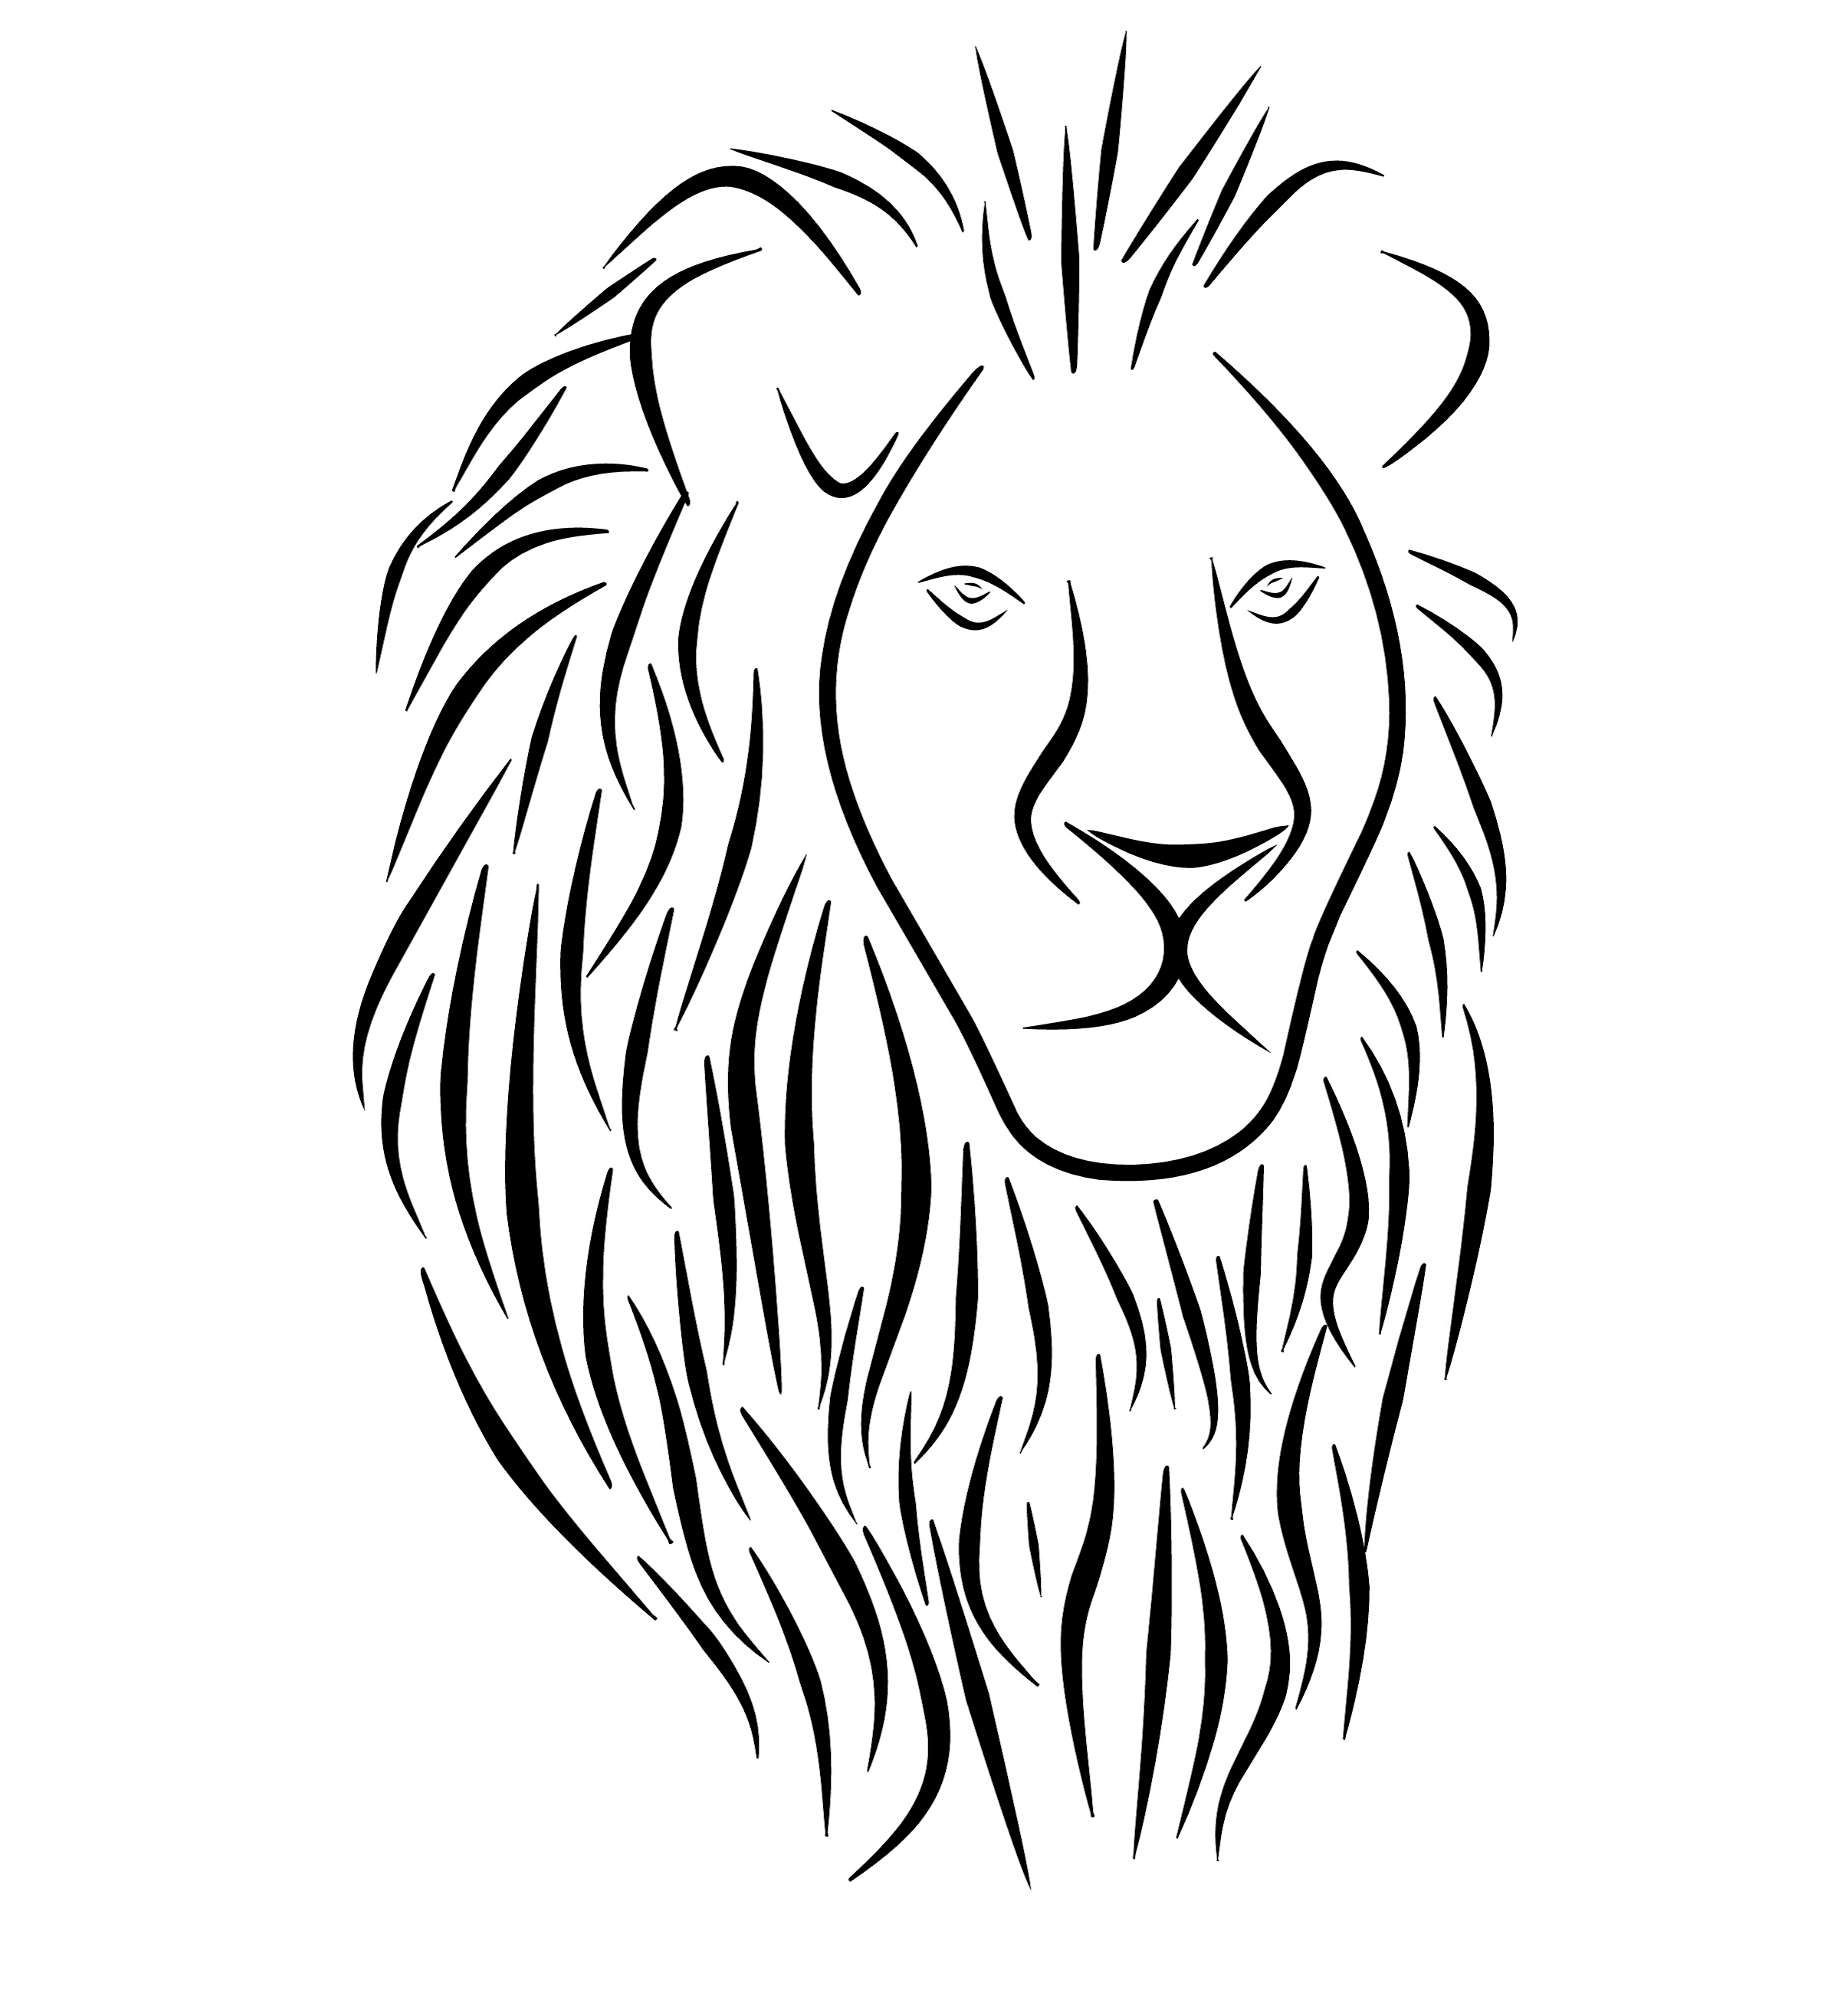
lion, tribal, tattoo, head, icon, silhouette, animal, beast, courage, danger, design, horoscope, king, line, mammal, nature, power, pride, style, symbol, wild, wildlife, zodiac, zoo, face, line art, hair, white, black, black and white, facial expression, vertebrate, cat like mammal, carnivoran, big cats, monochrome photography, drawing, font, illustration, organism, graphics, monochrome, artwork, art, tiger, clip art, smile, neck, whiskers, pattern